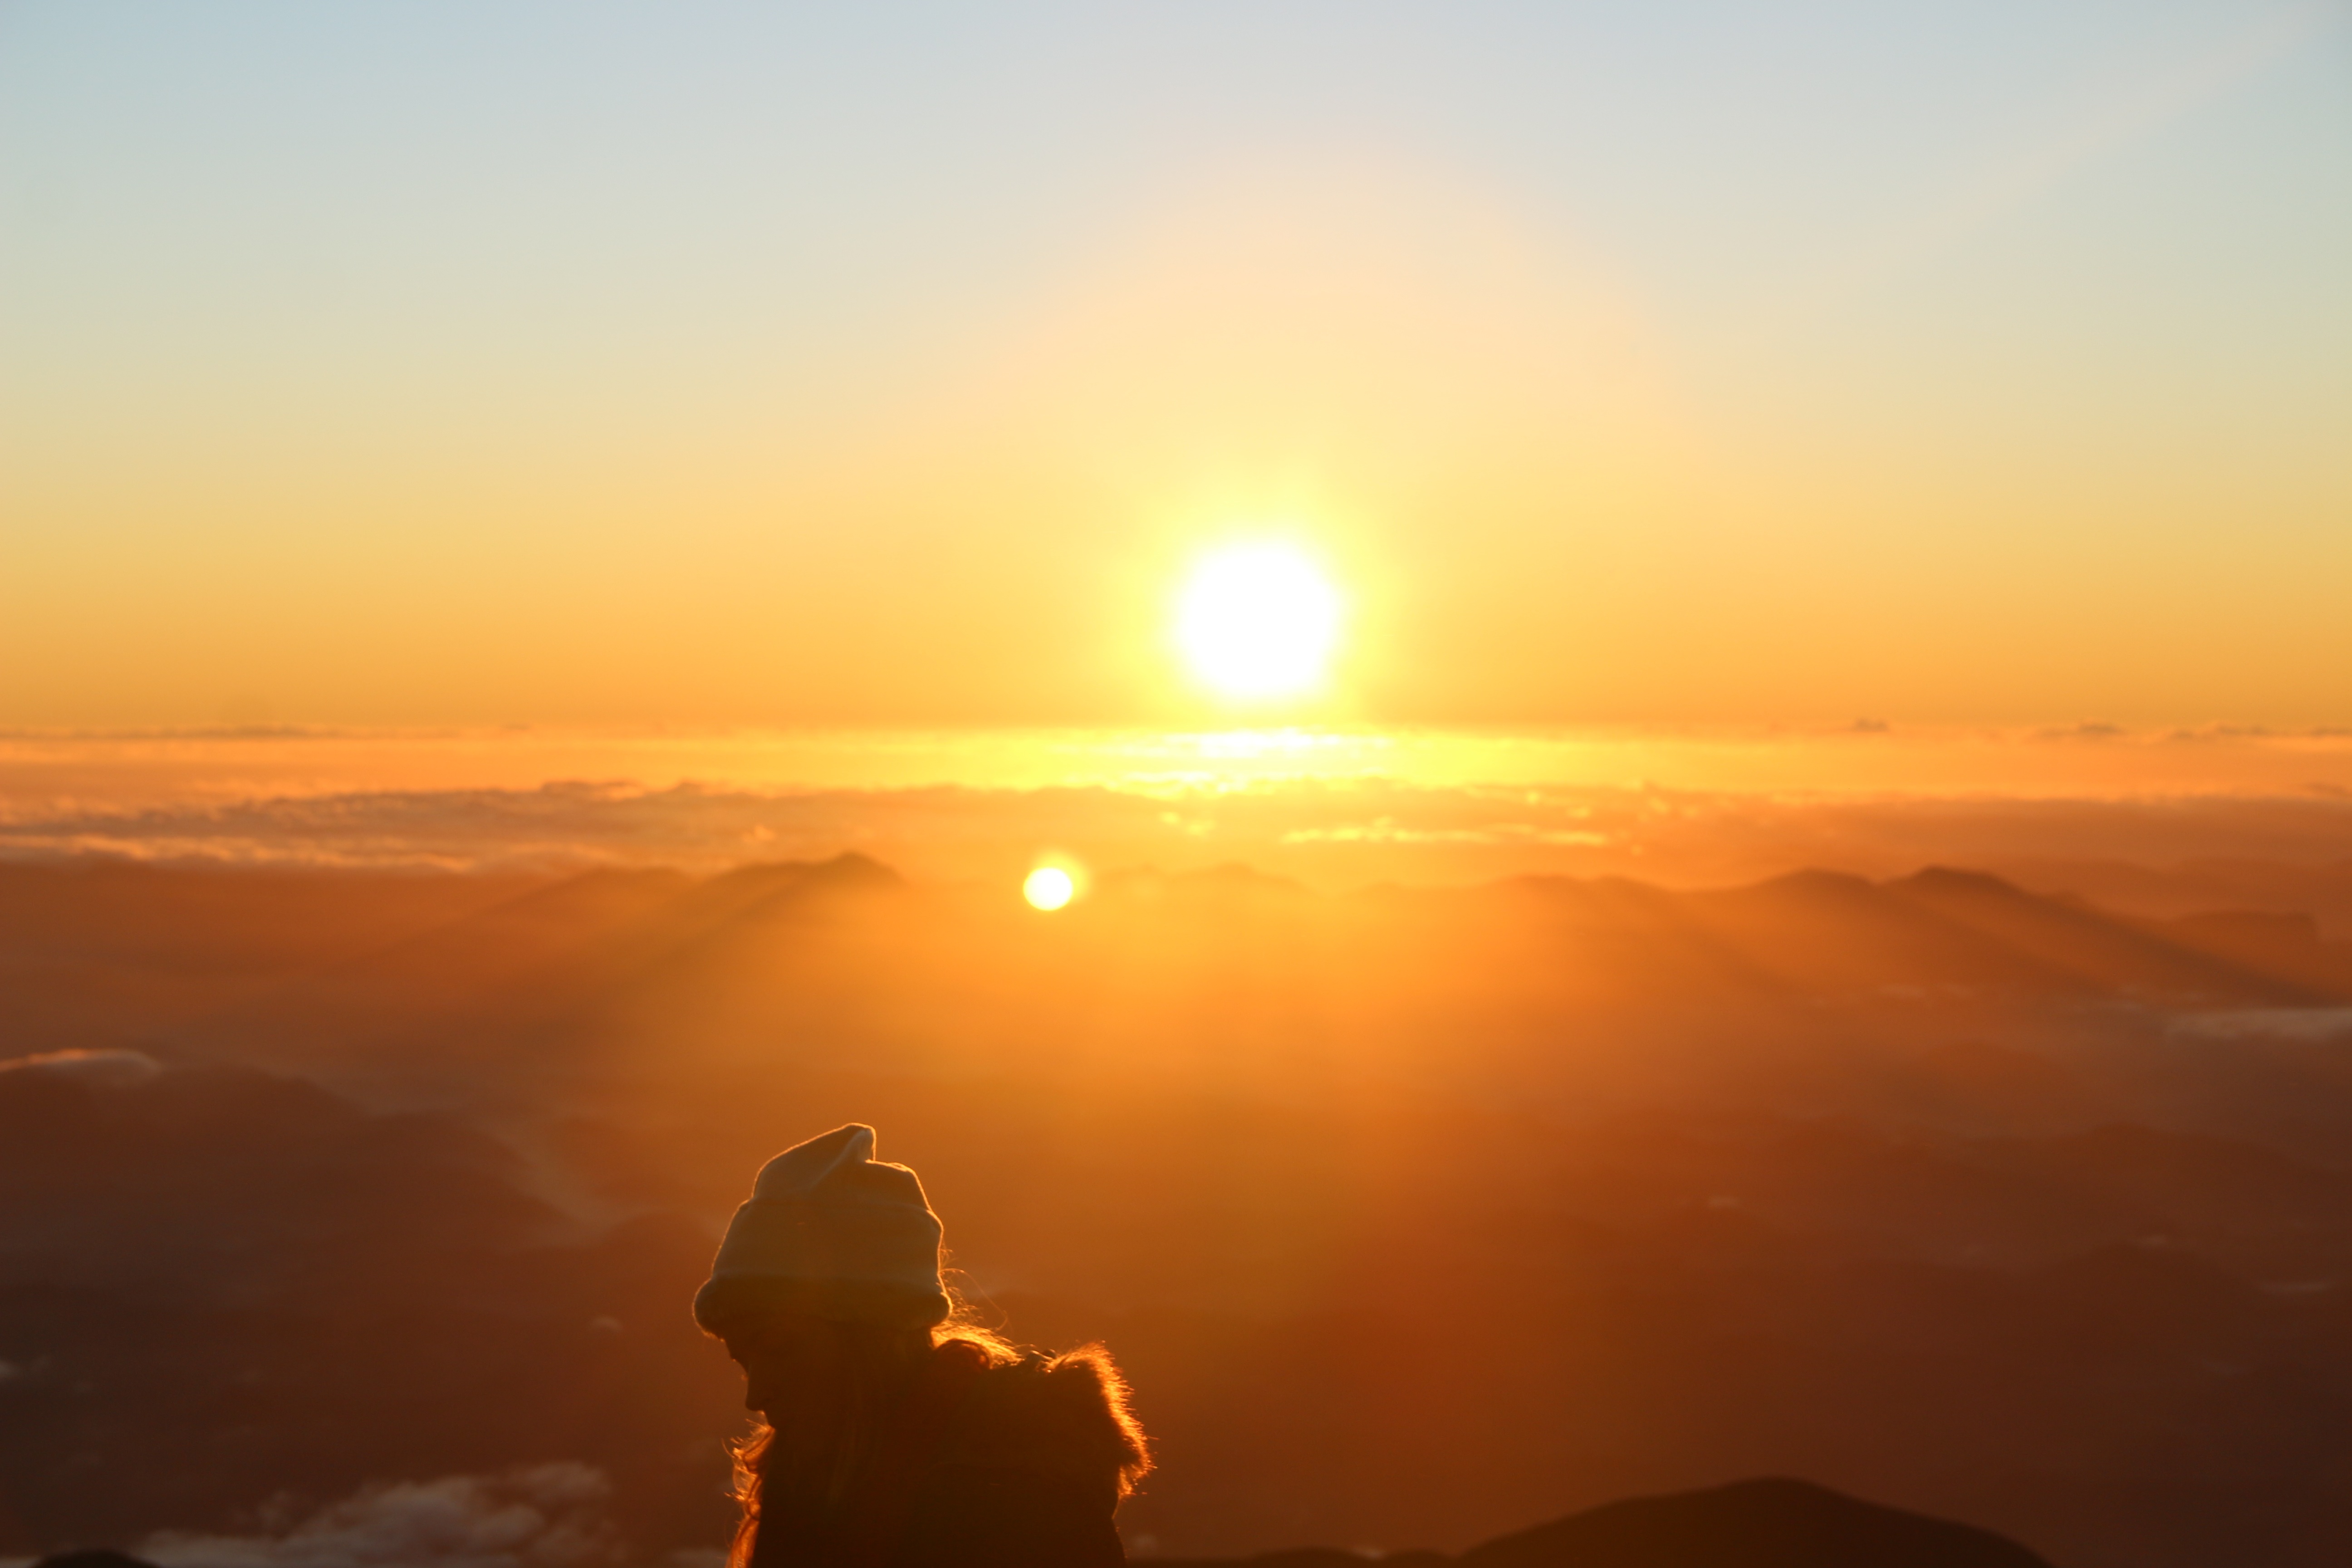
sea, nature, horizon, mountain, sunshine, sun, sunrise, sunset, sunlight, morning, dawn, dusk, evening, twilight, sol, gratitude, eventide, afterglow, rays of sunshine, amanhaecer, atmospheric phenomenon